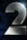
Number: 2